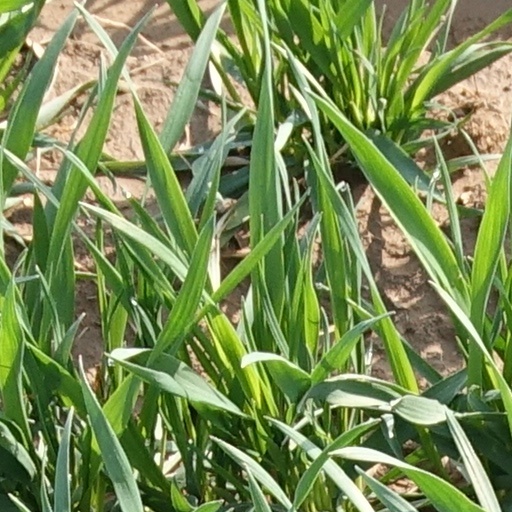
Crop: wheat